Armenian illuminated manuscripts

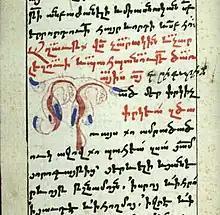
Armenian Prayers roll from the year 1661 AD.

The work of these miniaturists marks the end of the golden age of Cilician illumination. Its history suffered a sudden break at the beginning of the 14th century. Toros Roslin's simple style was no longer fashionable. The illuminators of the 14th century got heavily influenced by the iconography of the East. "This abrupt turn in the art of the book in Cilicia coincides with dramatic events that were upsetting the political and social life of the country. The devastating incursions of the Egyptian Mamluks dealt a fatal blow to Cilicia, already weakened by internal strife, causing the Kingdom to fall at the end of the 14th century." Sarkis Pitsak is therefore the last great Cilician painter and the most fruitful, he illustrated with his hand more than 32 manuscripts.